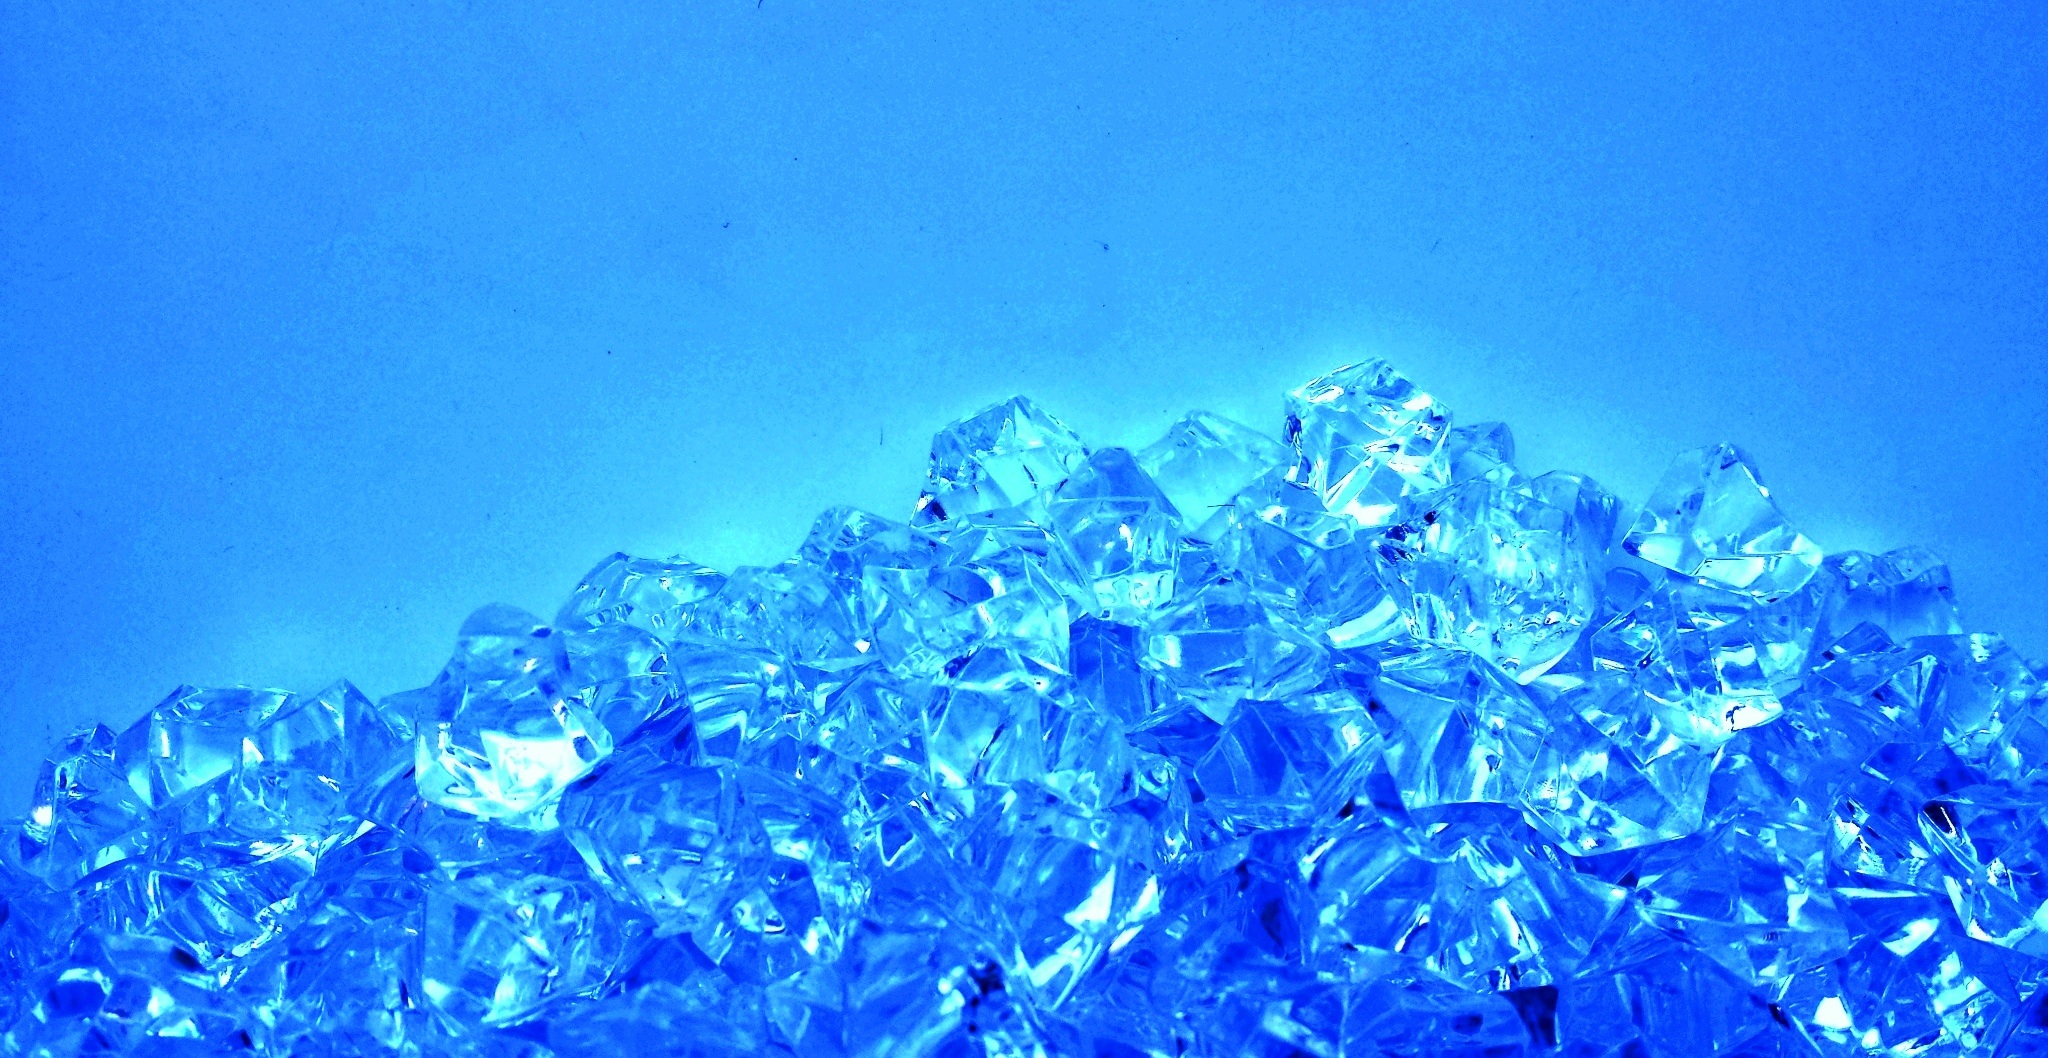
cold, winter, light, texture, petal, glass, underwater, decoration, pattern, reflection, shine, color, banner, glow, fashion, freeze, blue, jewelry, sparkle, card, transparent, jewel, background, cool, icy, bright, crystal, diamond, brilliant, shiny, shape, greeting, backdrop